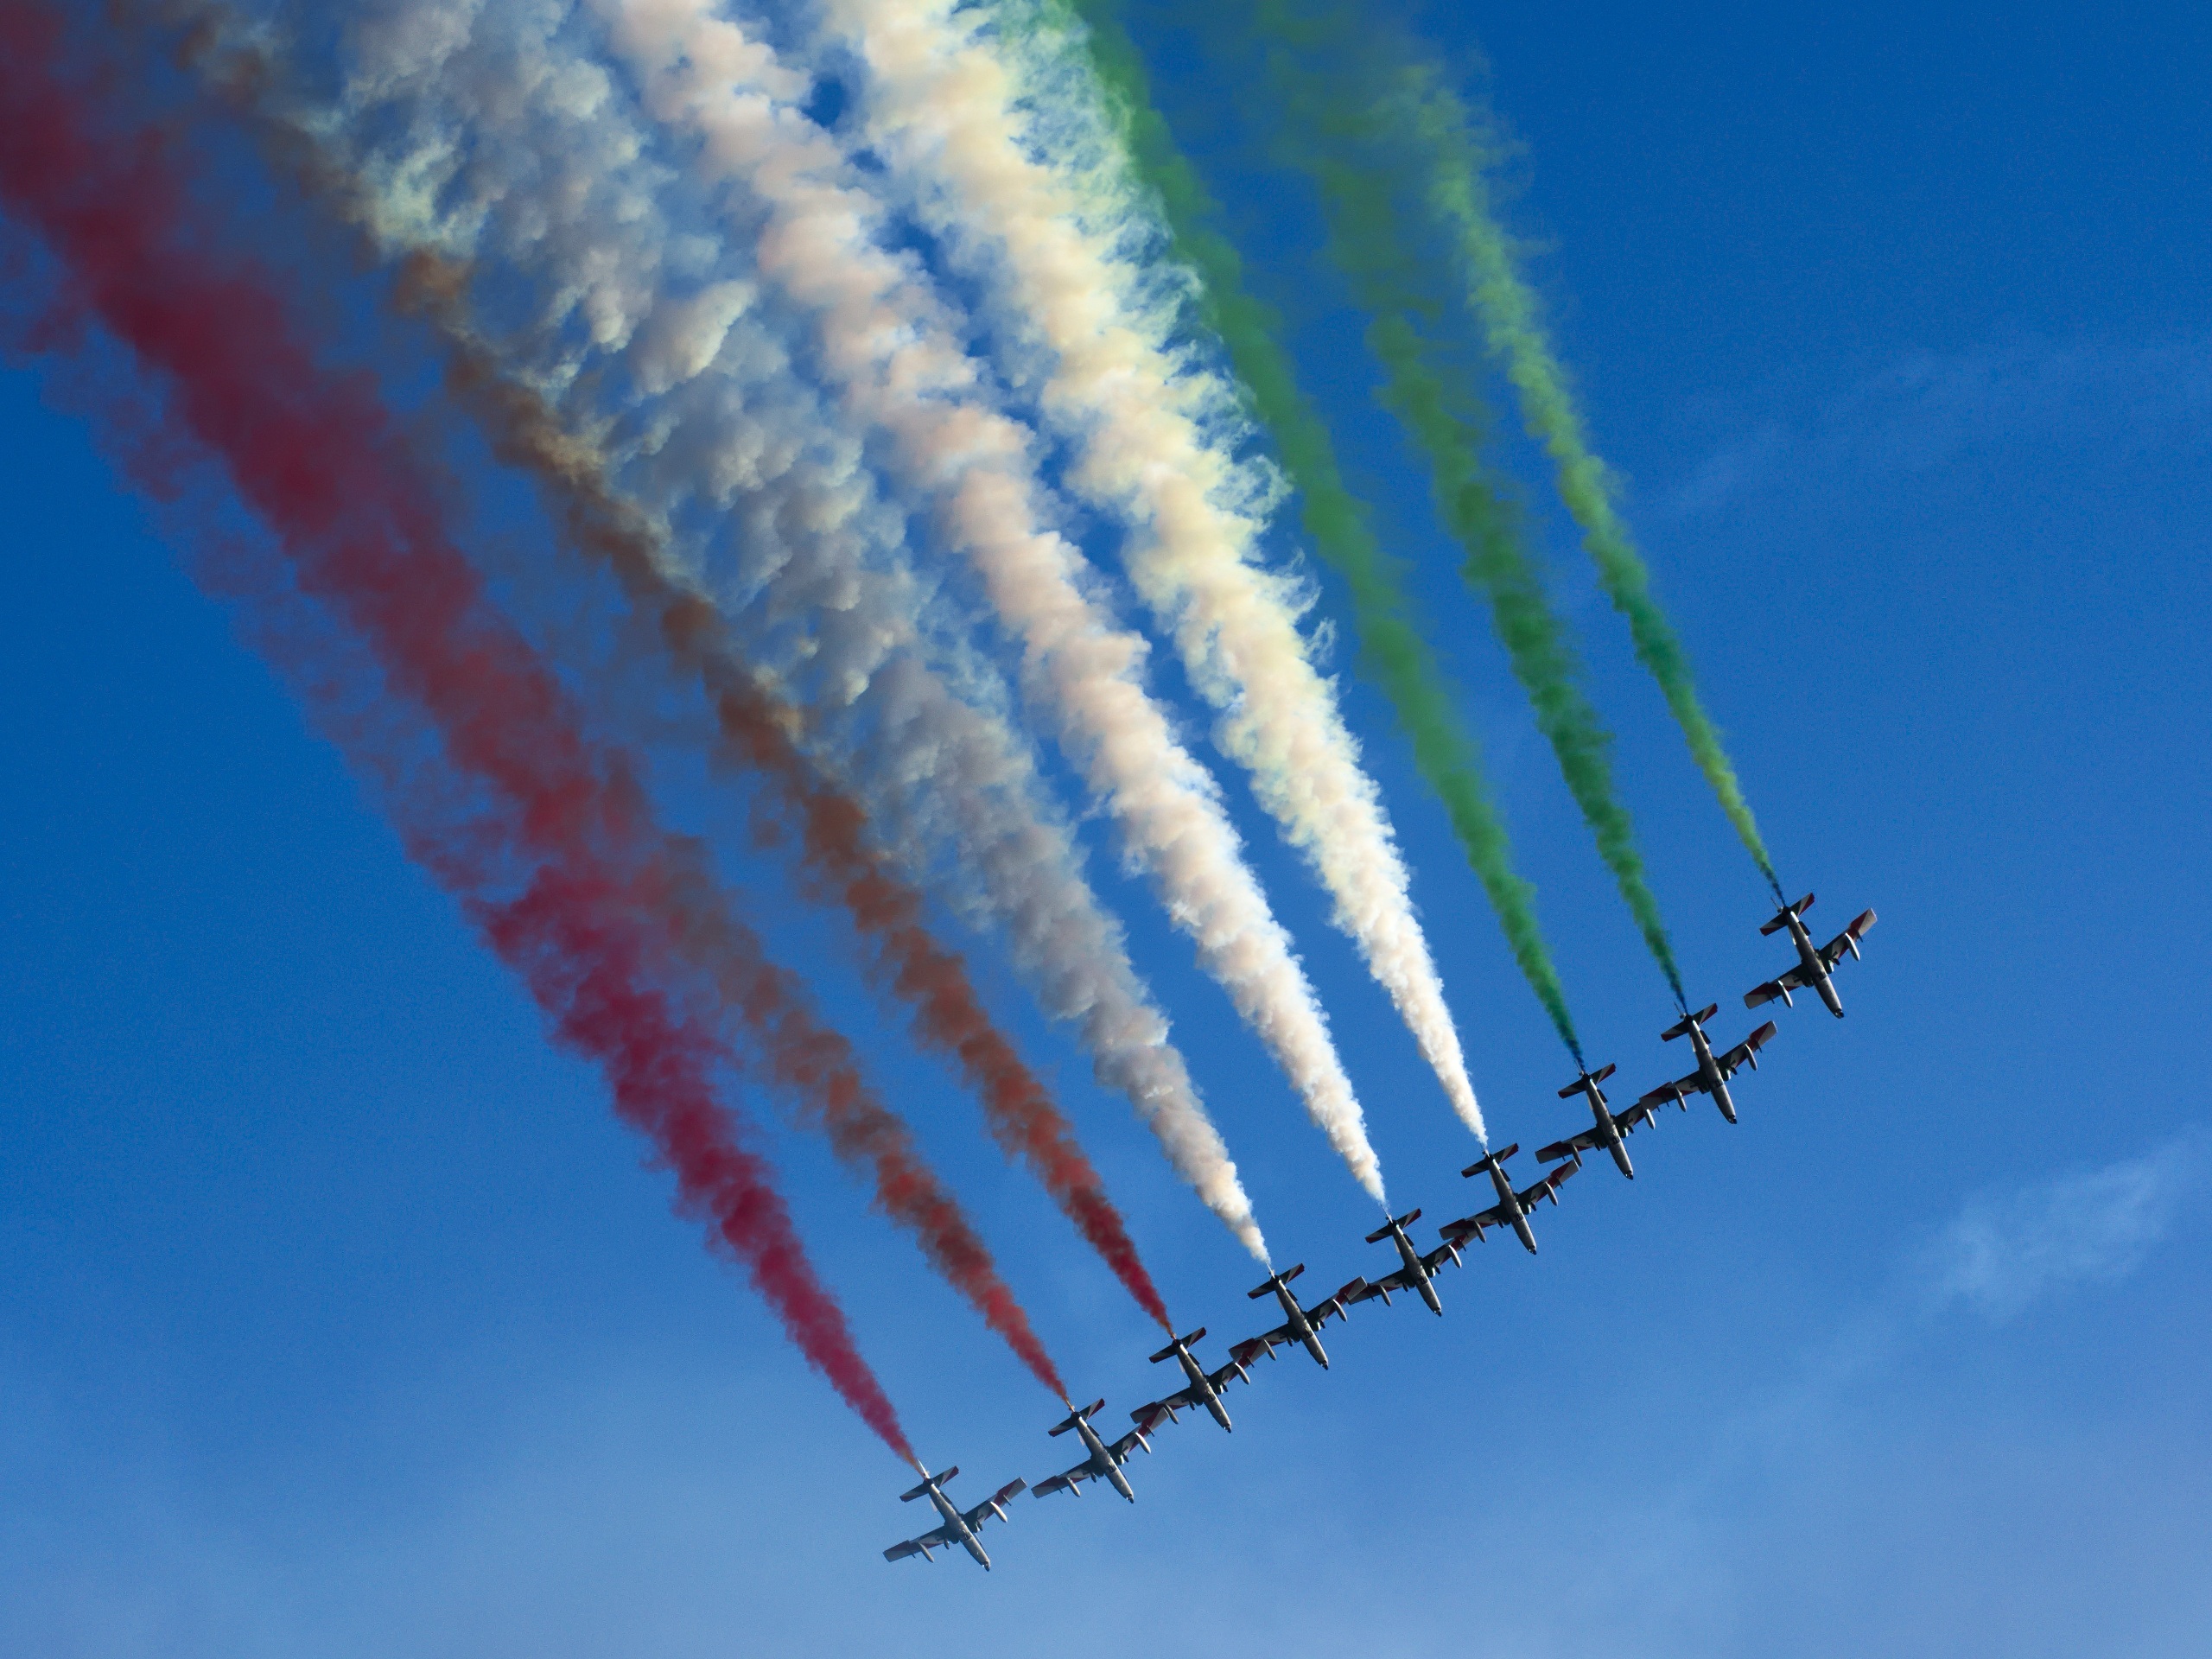
frecce tricolori, aeronautics, aircraft, sky, acrobatic, evolution